Nautanki

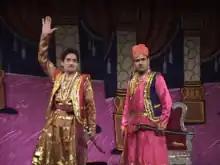
Legendary Nautanki artist and Sangeet Natak Akademi awardee Pandit Ramdayal Sharma as Amar Singh Rathore and Dr. Devendra Sharma as Ram Singh in "Amar Singh Rathore"

Nautanki performances can take place in any open space available in or around a village that can accommodate audiences in hundreds or thousands. Sometimes this space is made available by the village Chaupal (village community center). Other times, the playground of the local school becomes the performance site. A Nautanki stage is elevated above the ground and is made up of wooden cots (usually provided by local villagers). Until a few decades back, there was no electricity in Indian villages, so light was provided either by big lanterns or Petromax (a device run by kerosene oil).